Athol Hall, Mosman

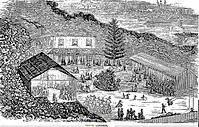
Athol Gardens Hotel 1871. The hotel (in the middle) is shown from the side. It extends back in a rectangular shape for about 45 feet with a verandah nearly the whole length.

Athol Gardens Hotel was originally a private residence which was a five roomed stone walled home called “Athol” built by the Ferrier family in about 1850. They leased the building to William Clark in the 1860s and he extended it and obtained a hotel licence. Dancing pavilions were also built close to the hotel. Australian Town and Country Journal visited the complex in 1871 and included a sketch in their newspaper which is shown. They said that “facilities were abundantly afforded by the proprietor whose energy and taste deserve the support of all who desire to enjoy a holiday at one of the most beautiful spots to be found on the shores of our magnificent harbour.